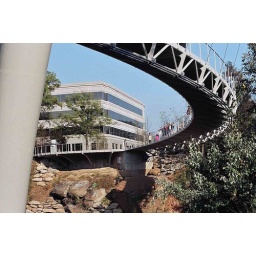
under reedy river bridge low rez